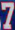
Number: 7